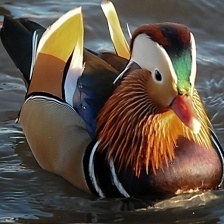
Species: MANDRIN DUCK
Scientific name: AIX GALERICULATA
ImageNet parent category: drake